Blockade of Germany (1939–1945)

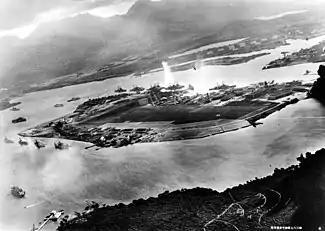
Attack on Pearl Harbor.Photograph taken from a Japanese aircraft during the torpedo attack on ships moored on both sides of Ford Island shortly after the beginning of the attack.A torpedo has just hit USS "West Virginia" on the far side of Ford Island (center).

On 2 August 1941 the British signed the Atlantic Charter with the U.S. and extended the blockade to cover Finland, which was now fighting on the side of Germany. Churchill now embraced Soviet Union as an ally and agreed to send arms to make up the shortfall while Soviet industry reorganised itself for the fight. By mid 1942 Britain was providing Soviet Union, via the Arctic convoys with an array of vehicles, artillery and ammunition as part of the Lend Lease programme. In total Britain sent more than 4,500 Valentine, Churchill and Matilda tanks, and 4200 Hurricane and Spitfire fighter aircraft.